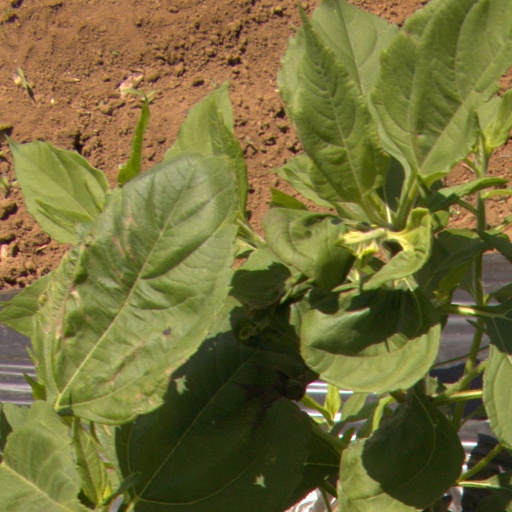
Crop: Jerusalem artichoke